Charles de Tinseau d'Amondans

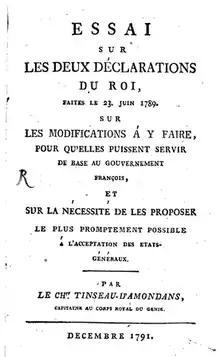
Frontpage of "Nouveau plan de Constitution" (1793)

Charles-Marie-Thérèse-Léon de Tinseau d'Amondans de Gennes (1748–1822) was a military engineer and mathematician from France in the 18th century.